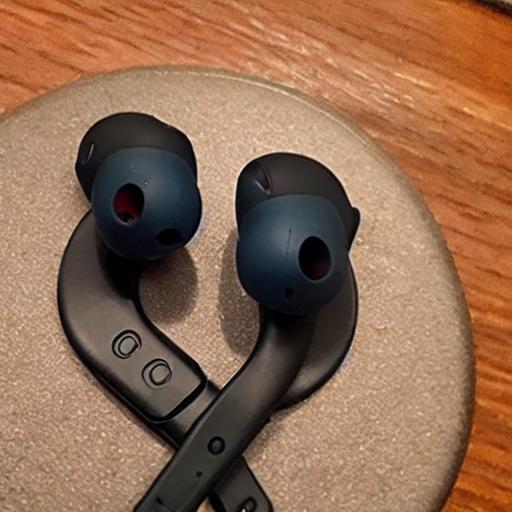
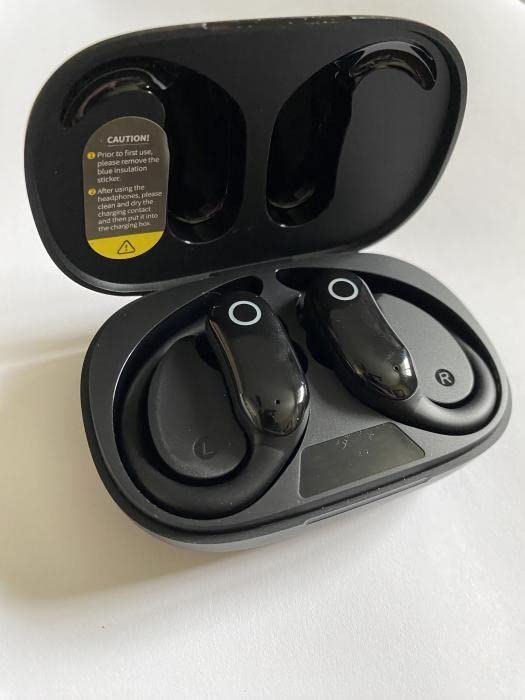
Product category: earbuds
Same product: no